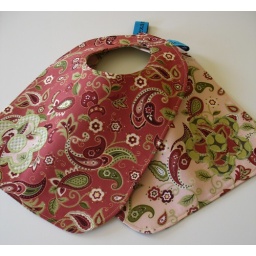
The front of these coordinating reversible bibs are in red and green paisleys with a layered flower applique.